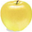
Label: apple